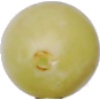
Label: Grape White 2